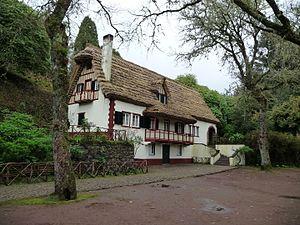
Les maisons de Colmo ou maisons typiques de Santana sont le plus souvent situées entre la commune de Santana et la commune de São Vicente. Ces maisons triangulaires qui présentent un type d'architecture vernaculaire, font partie des lieux les plus visités sur l'île de Madère. Elles sont connues au Portugal comme les « casinhas de Santana ».